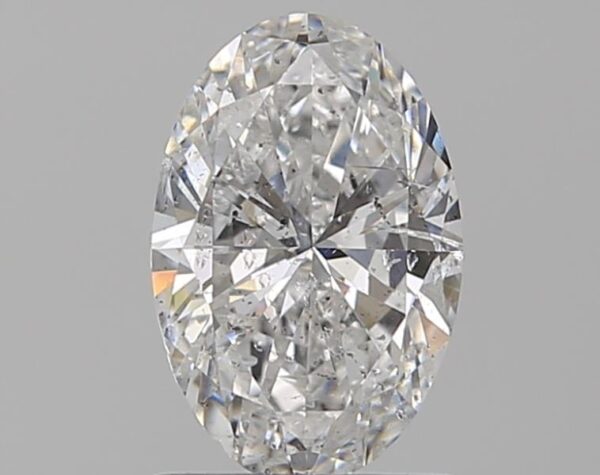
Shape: oval
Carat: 1
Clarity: SI2
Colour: F
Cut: VG
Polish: VG
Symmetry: VG
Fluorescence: N
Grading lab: IGI
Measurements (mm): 8.2 x 5.47 x 3.38